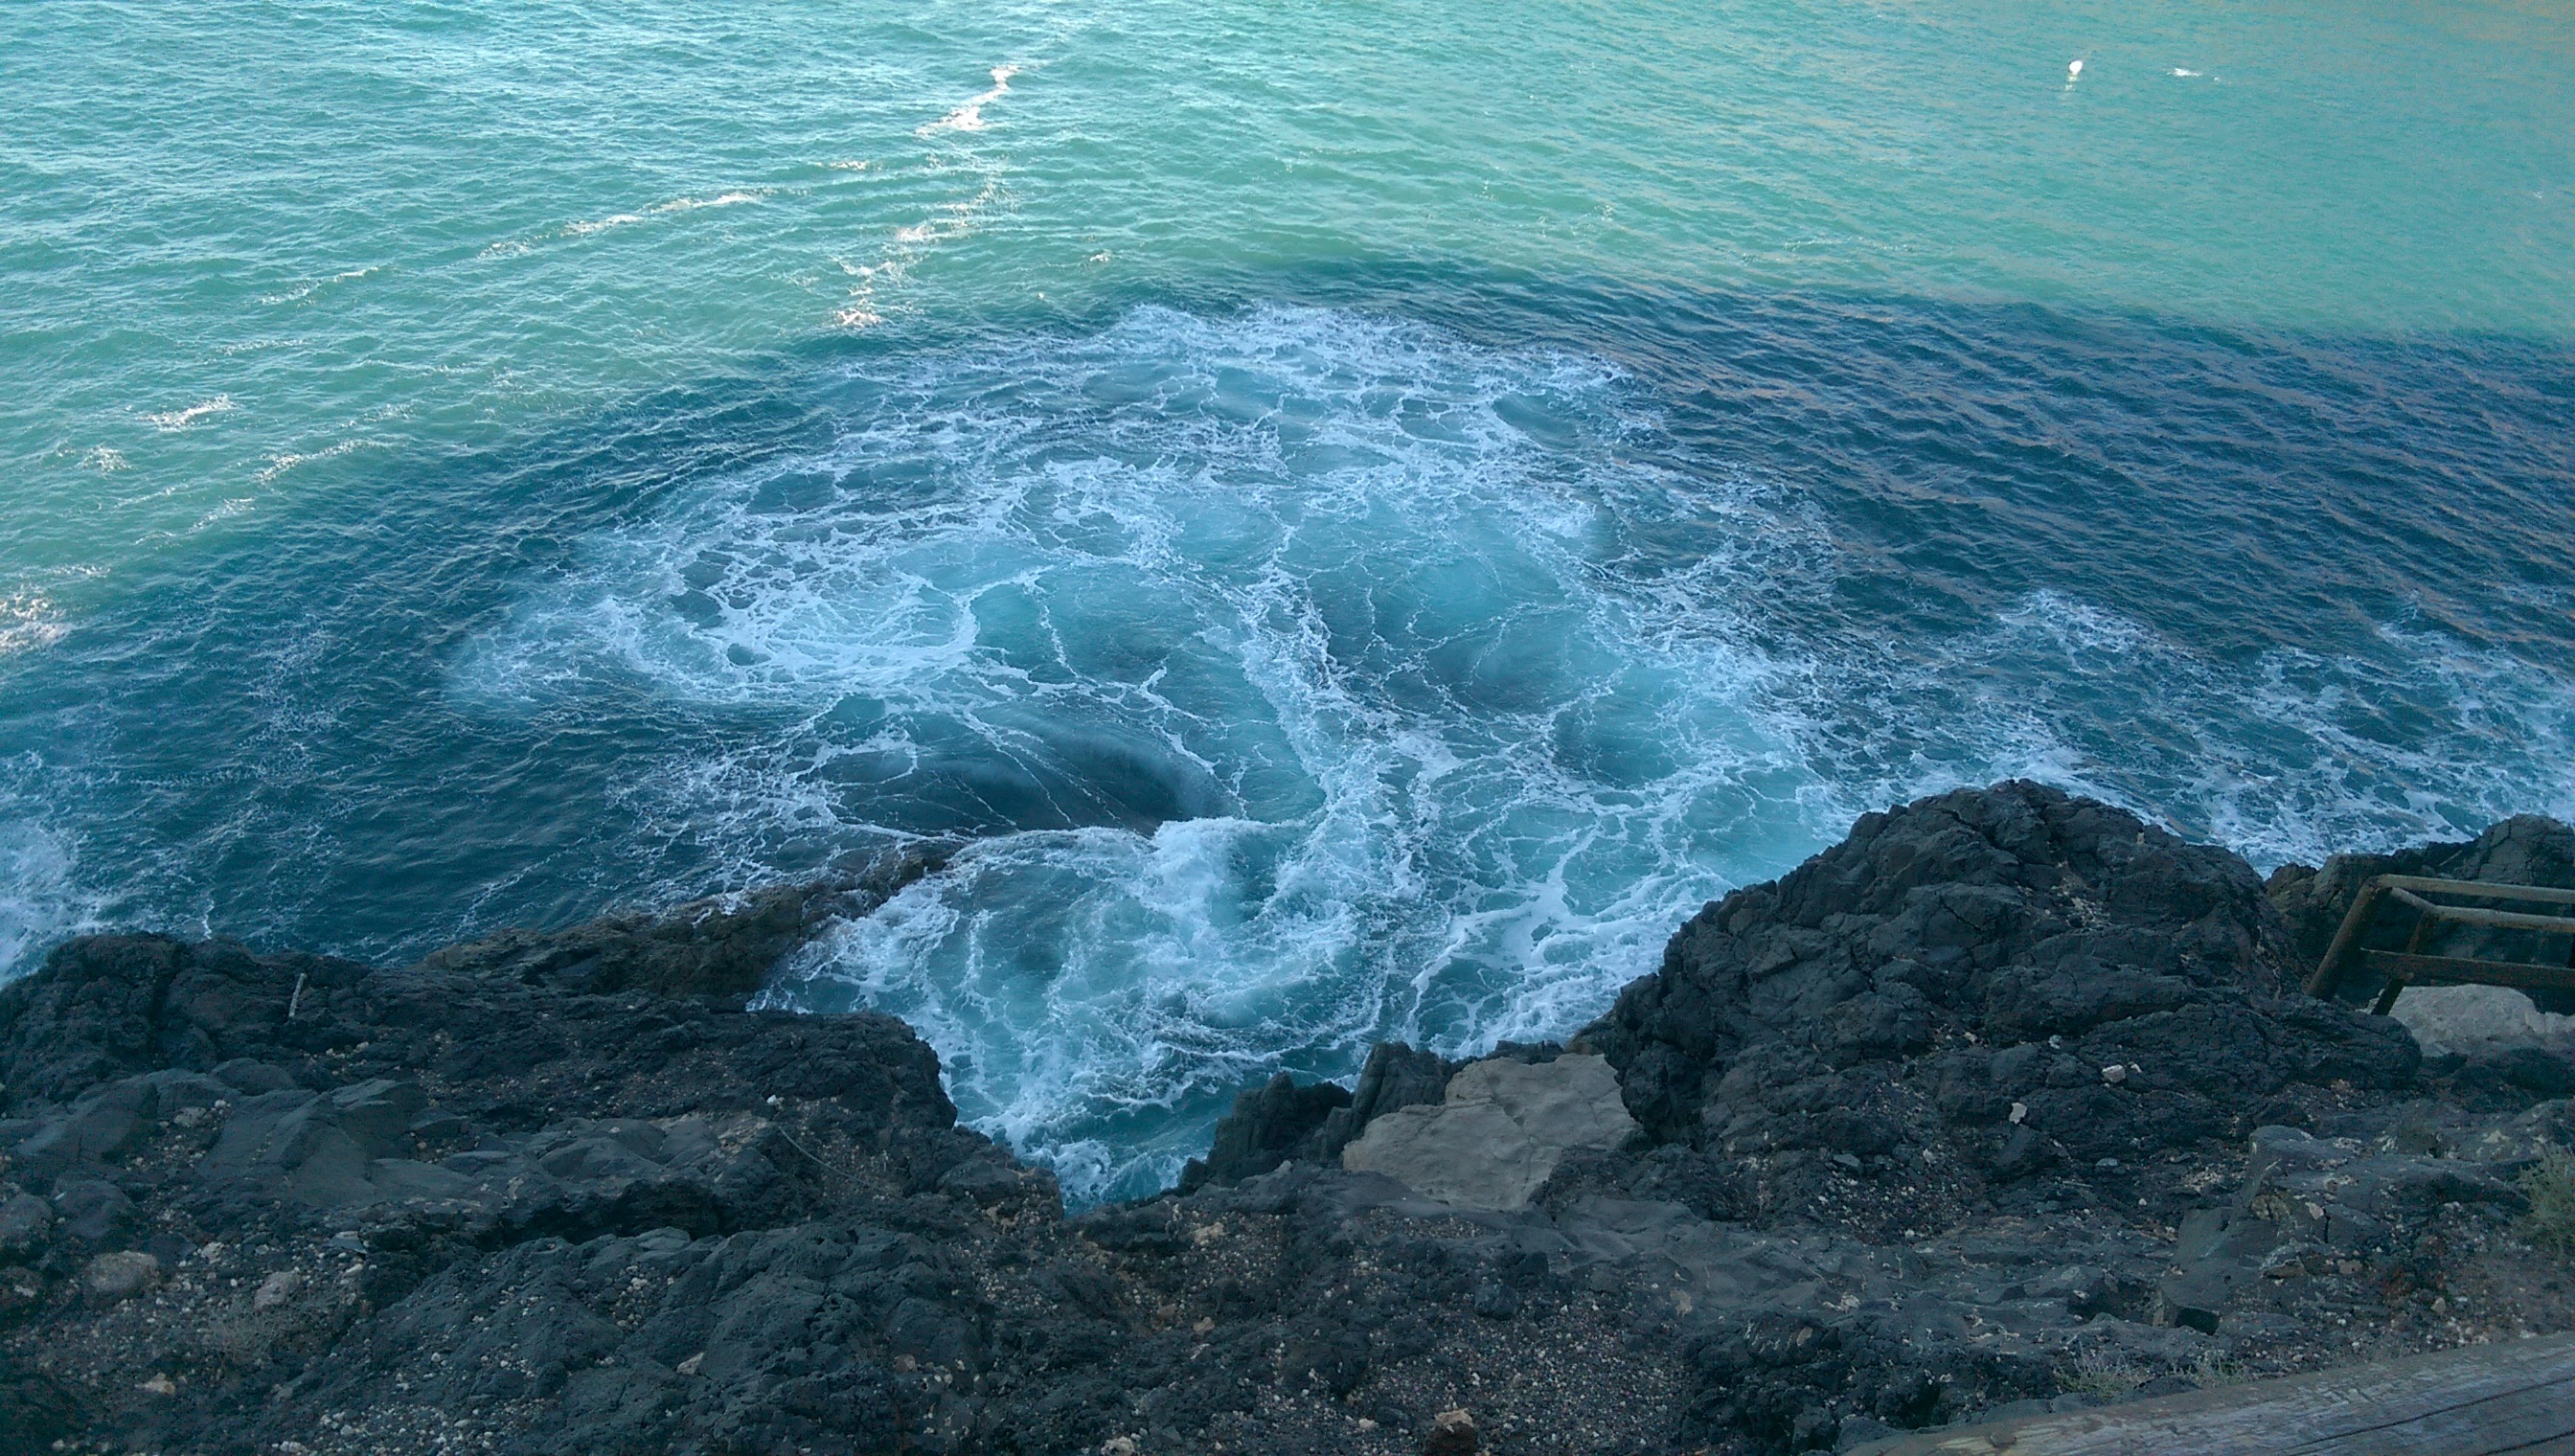
landscape, sea, coast, water, nature, rock, ocean, wave, wet, stone, cliff, surf, spray, holiday, island, terrain, spain, waters, cape, fuerteventura, strudel, canary islands, sea water, arctic ocean, sog, wild surf, wind wave